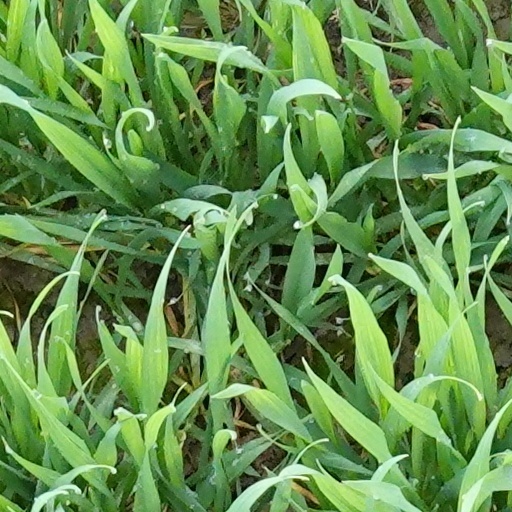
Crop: wheat